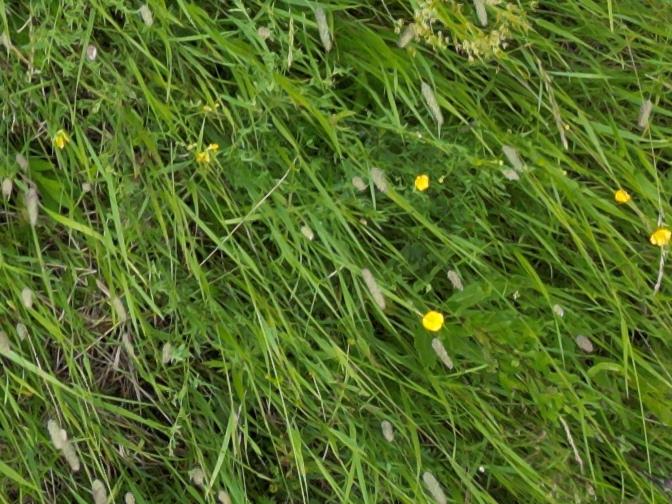
Flowers visible: yarrow flowers,  daisy flowers, yarrow flowers